Smith Apartments

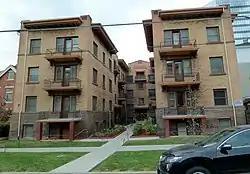
The building in 2016

Smith Apartments is a historic three-story building in Salt Lake City, Utah. It was built as a U-shaped residential building by Andrew and James E. McDonald in 1908, and designed in the Prairie School style by architects Walter E. Ware and Alberto O. Treganza. It belonged to David Smith, a rancher from Idaho, until 1944, when it was acquired by the Riverton Motor Company. It has been listed on the National Register of Historic Places since October 20, 1989.